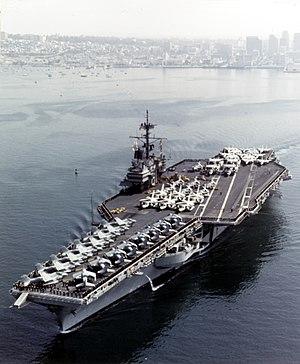
L'USS Ranger (CV-61), initialement CVA-61, est un porte-avions de classe Forrestal de l’United States Navy. Il fut en service de 1957 à 1993.
Dieter Dengler, né à Wildberg le 22 mai 1938 et mort à Mill Valley le 7 février 2001, est un aviateur américain, pilote à la Navy pendant la guerre du Viêt Nam, puis pilote d'essai pour l'aviation civile et pilote de ligne.